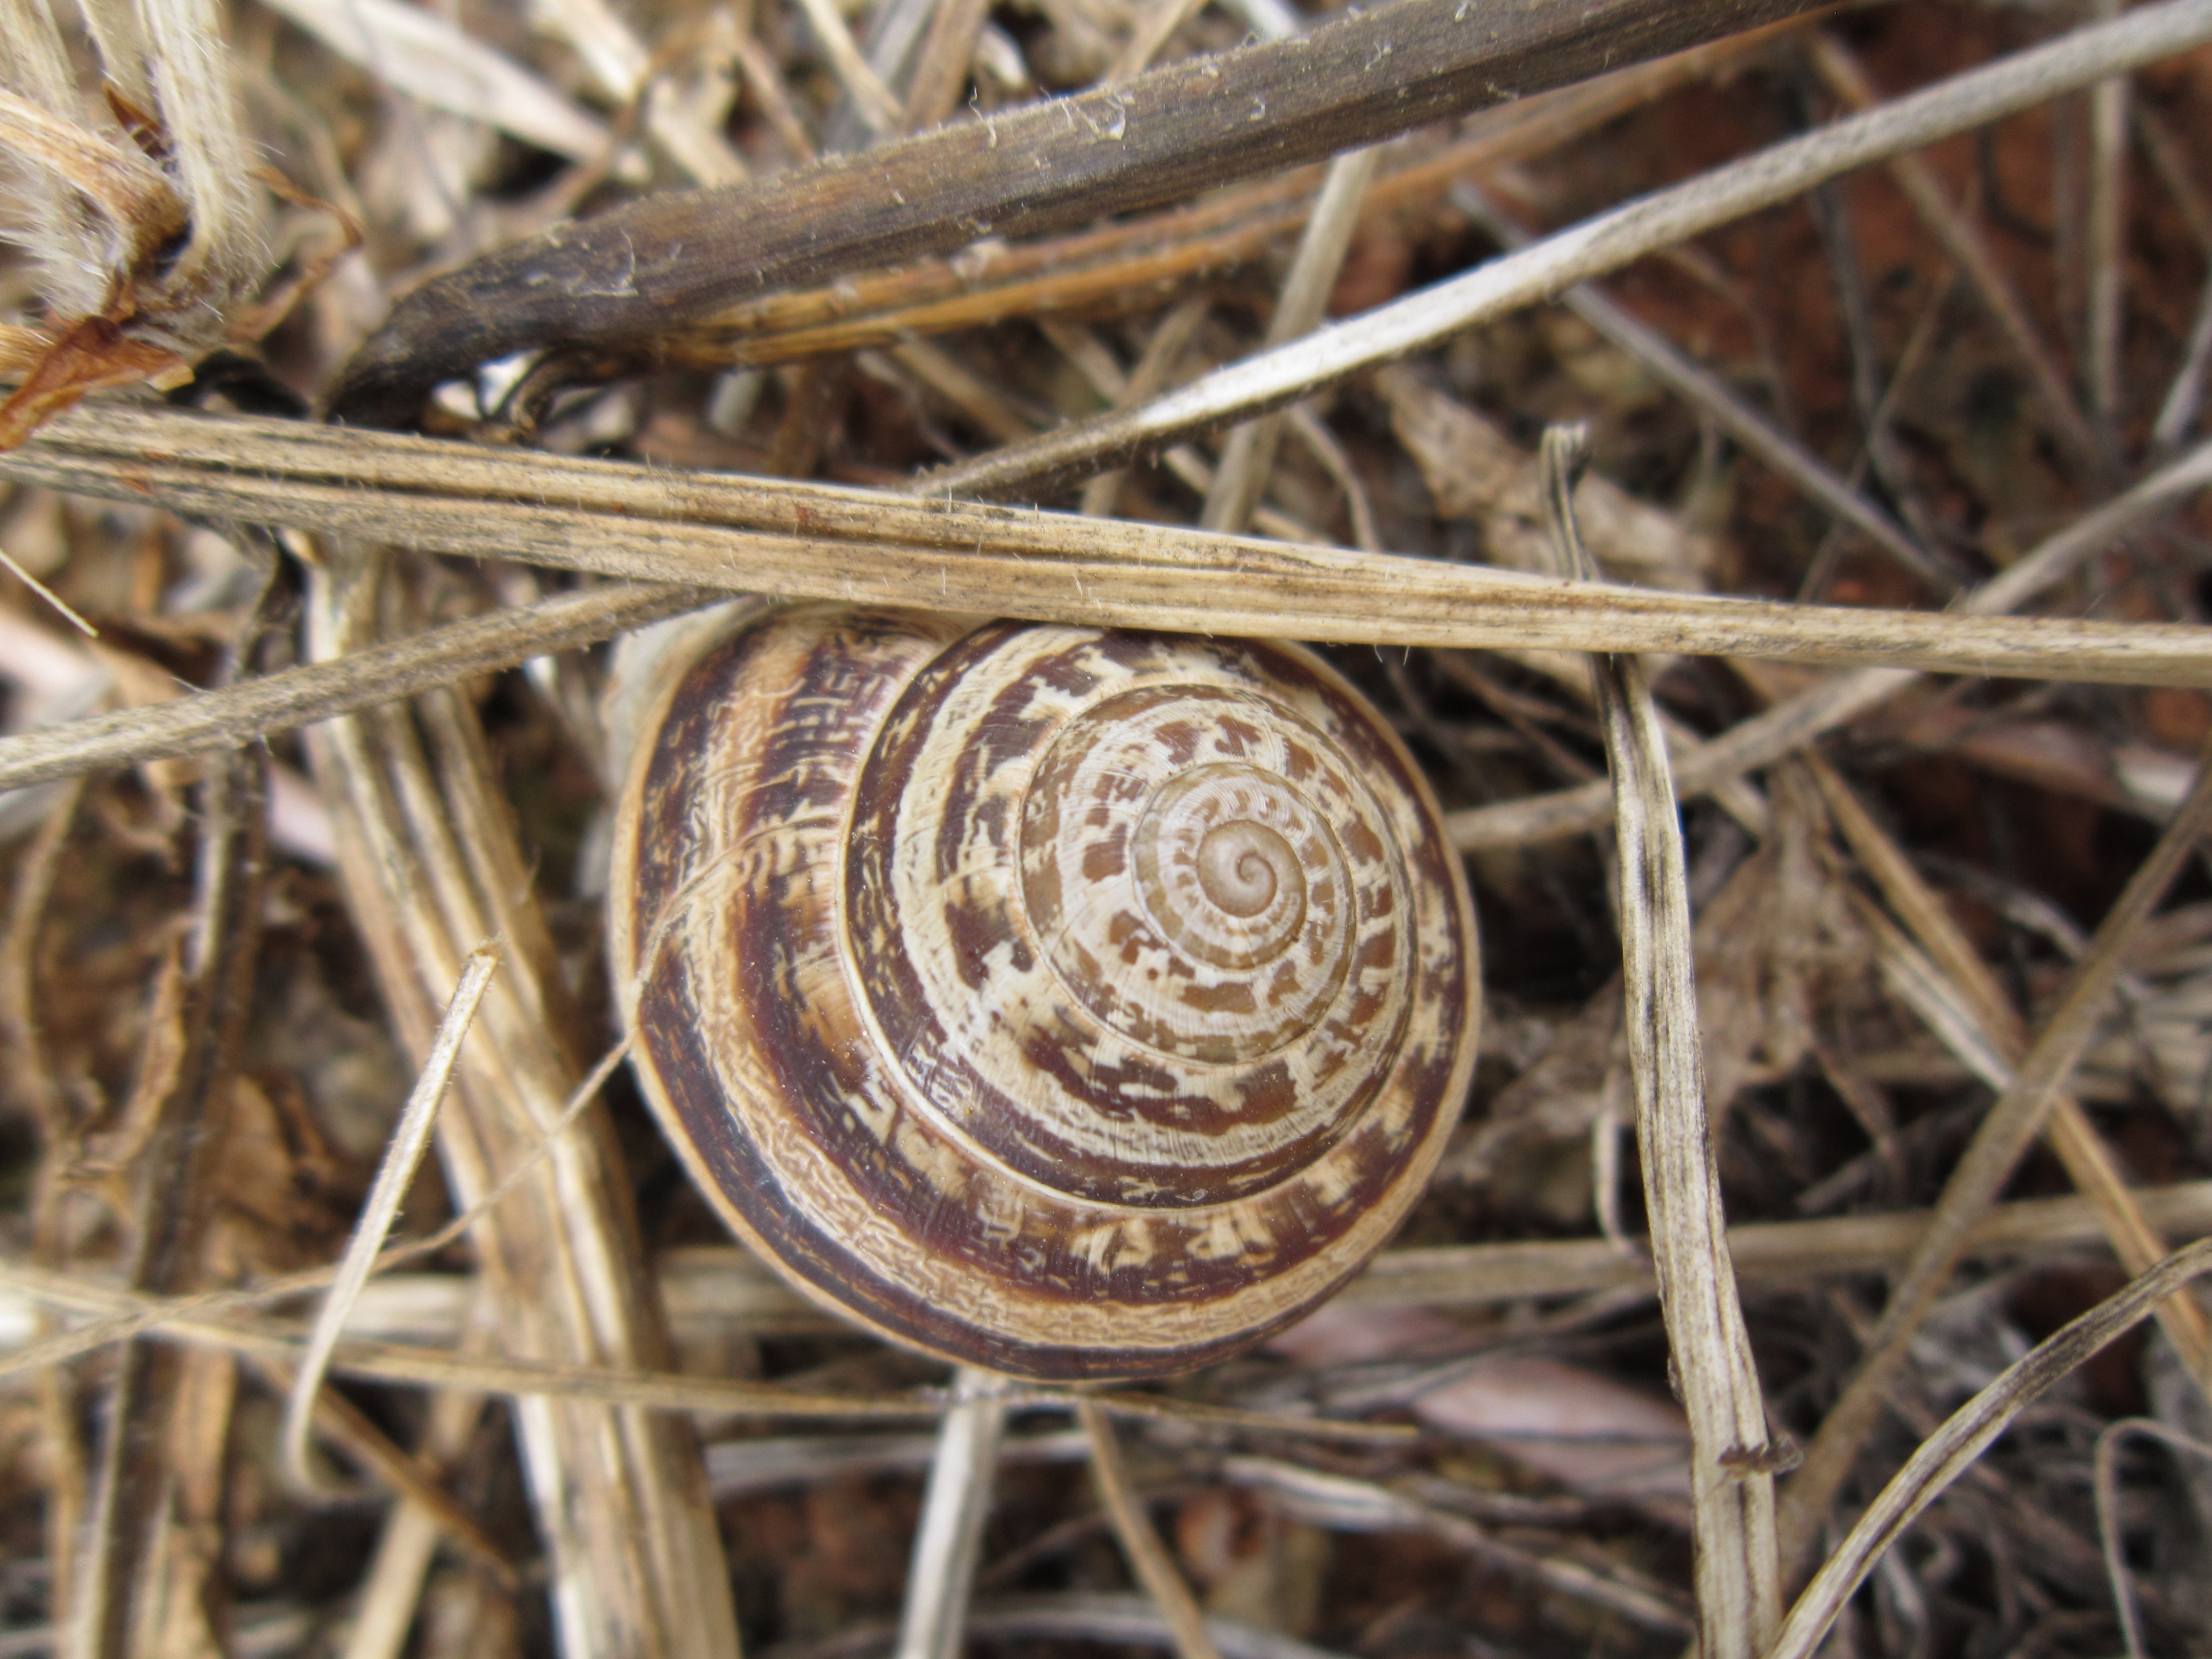
nature, branch, wood, leaf, spiral, reptile, close, security, fauna, shell, twig, close up, snail, protection, macro photography, about, hide away